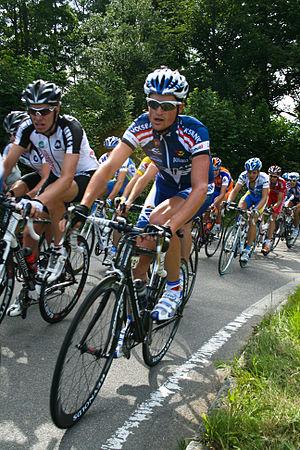
Andreas Dietziker au cours de la 7ème étape du Tour de Suisse 2008, Gruyères-Lyse.
Andreas Dietziker, né le 15 octobre 1982 à Goldingen, est un coureur cycliste suisse.